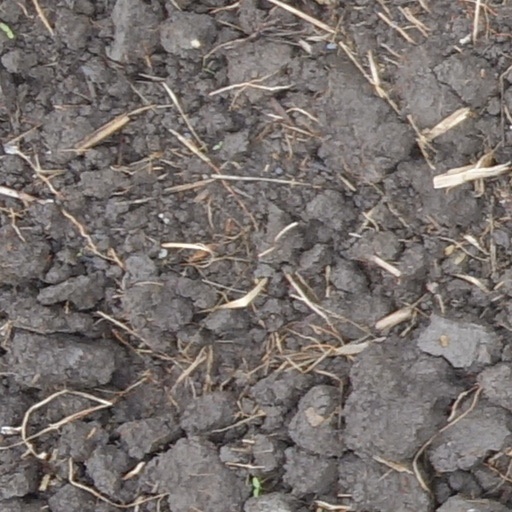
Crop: wheat